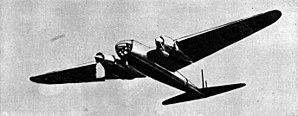
L'Amiot 354 est un bombardier bimoteur français de la Seconde Guerre mondiale. Apparu trop tardivement et produit en trop petite quantité, il n'eut pratiquement pas d'impact sur la campagne de France, et disparut des inventaires de l'armée de l'air moins de six mois après sa mise en service.